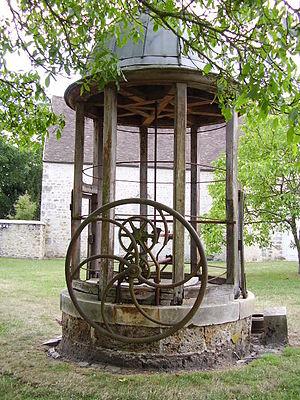
Le site de Port-Royal des Champs est un ensemble constitué des ruines de l’abbaye de Port-Royal, du musée national de Port-Royal des Champs anciennement musée des Granges, et d’un domaine forestier et paysager.